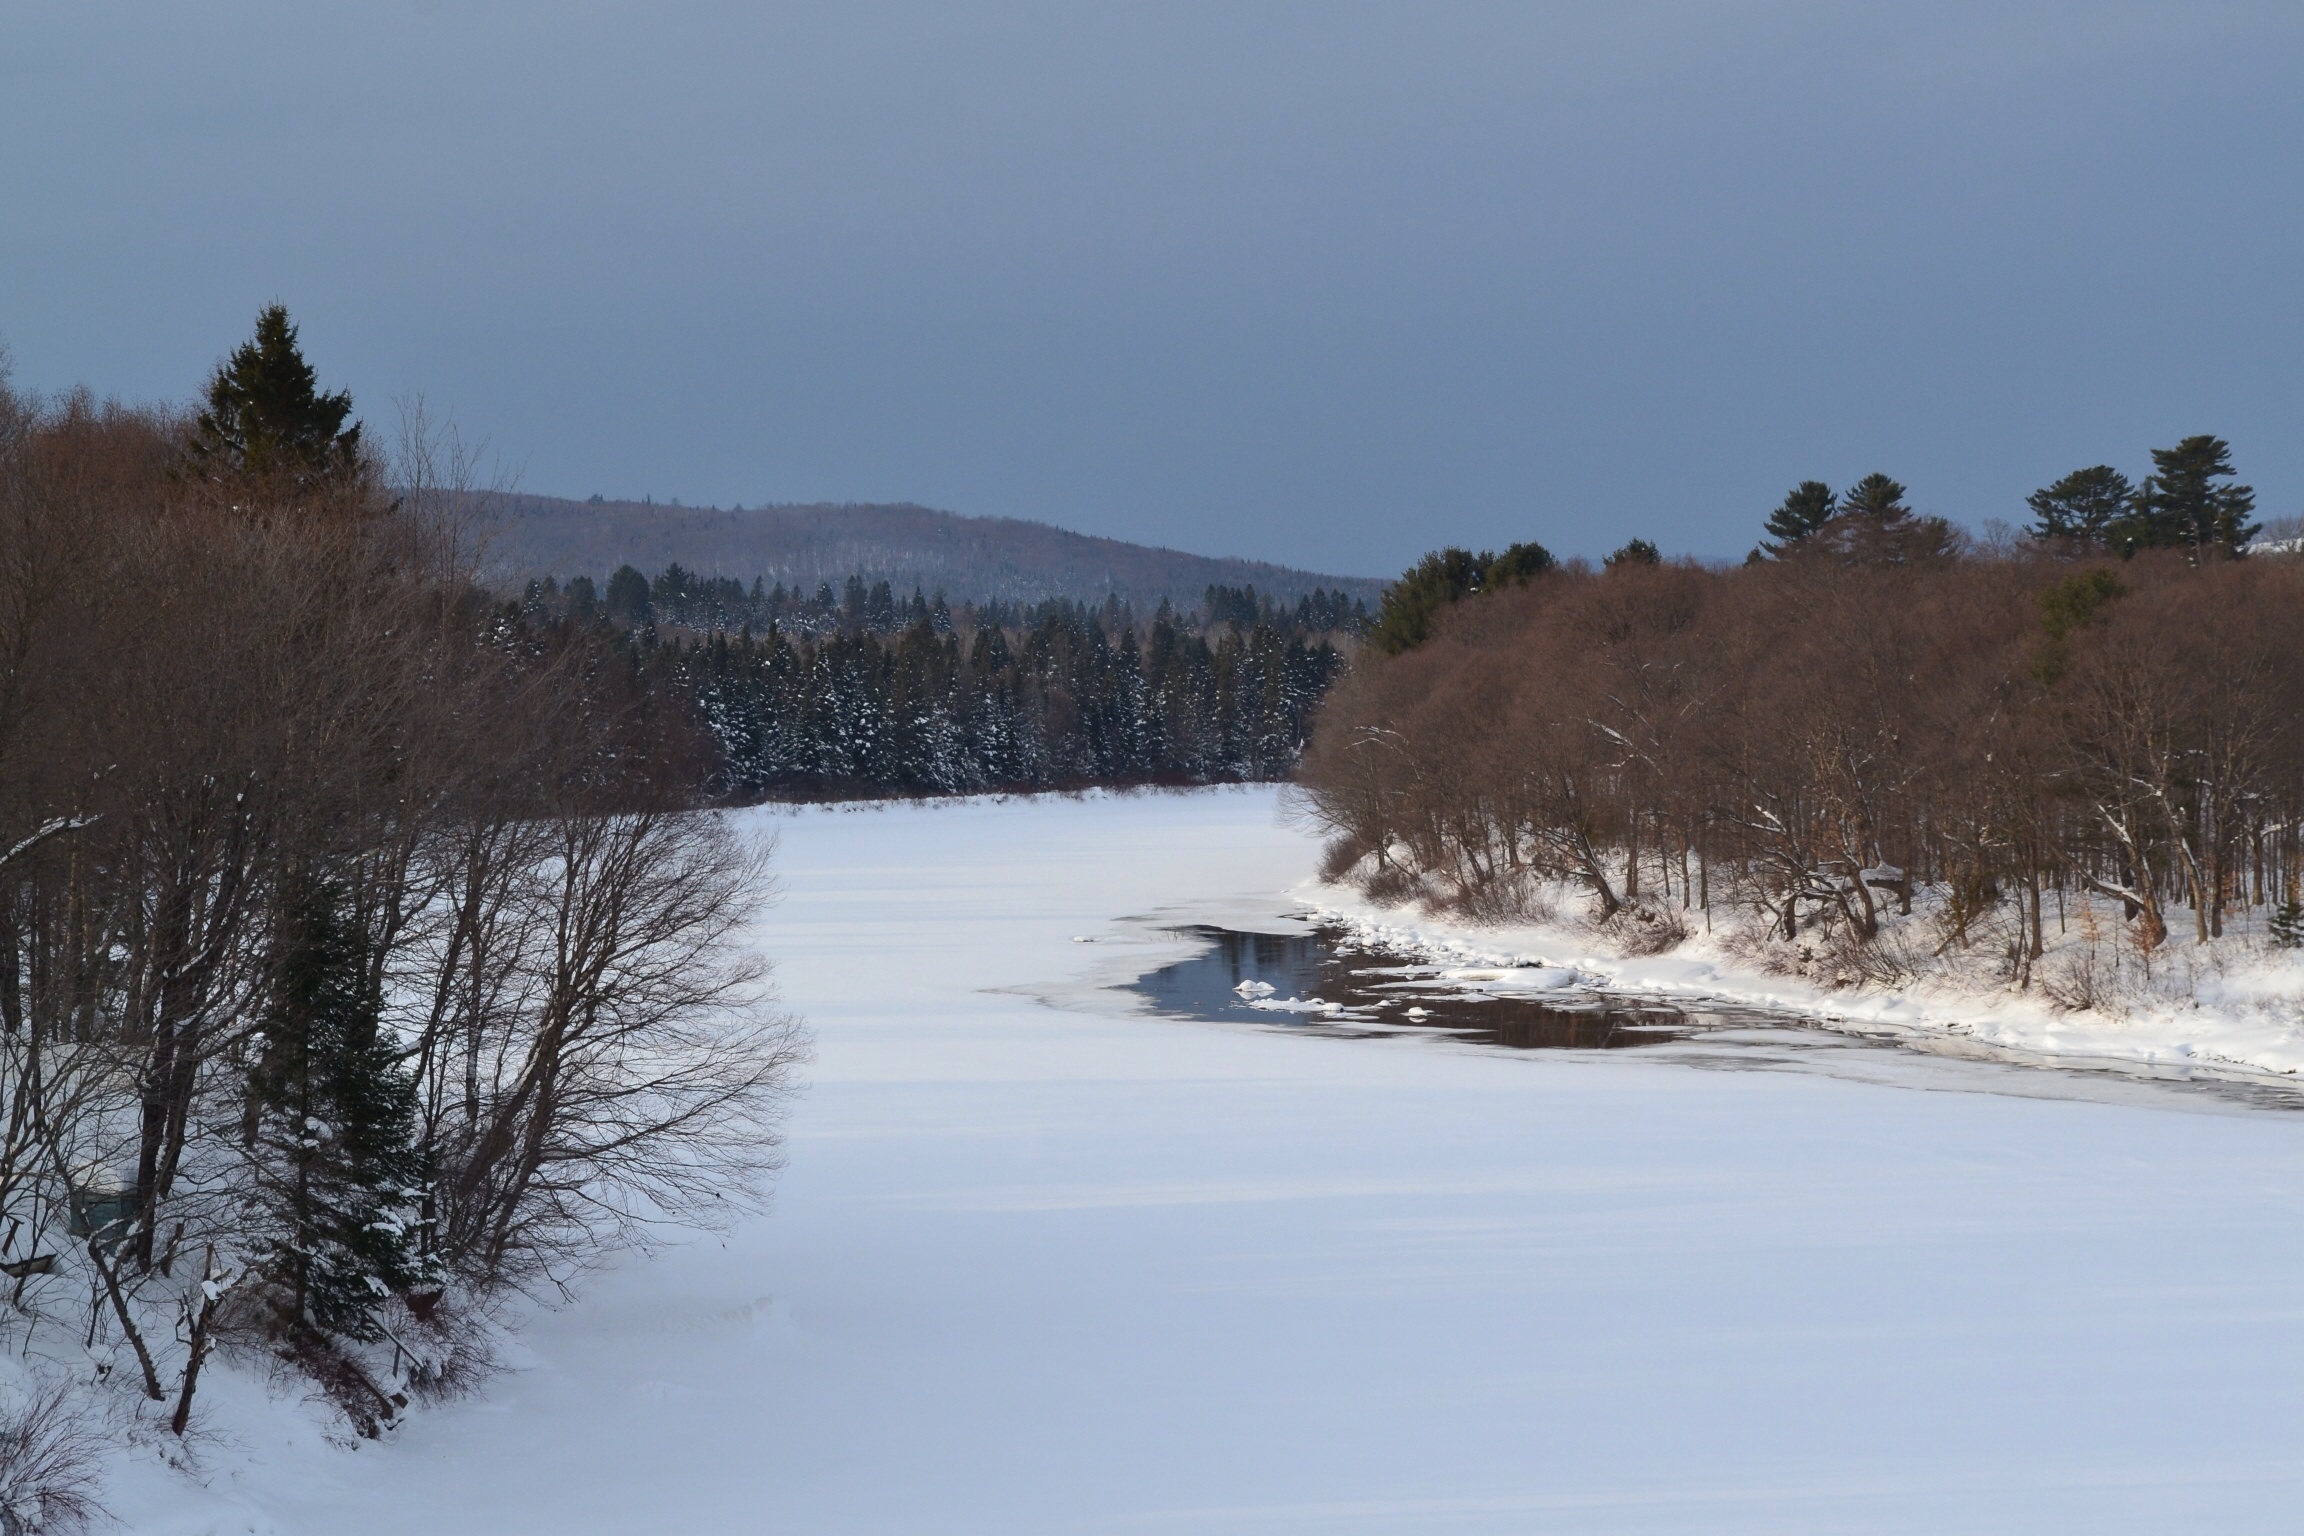
tree, mountain, snow, winter, lake, ice, weather, season, freezing